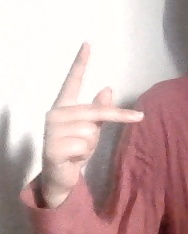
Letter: dha